Nancy Drew: The Haunting of Castle Malloy

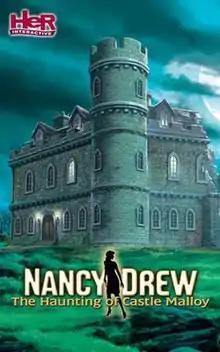

The Haunting of Castle Malloy is the 19th installment in the Nancy Drew point-and-click adventure game series by Her Interactive. The game is available to play on Microsoft Windows platforms. It has an ESRB rating of E for moments of mild violence. Players take on the first-person view of fictional amateur sleuth Nancy Drew and must solve the mystery through interrogation of suspects, solving puzzles, and discovering clues. There are two levels of gameplay, Junior and Senior detective modes, each offering a different difficulty level of puzzles and hints, however neither of these changes affect the plot of the game. The game is loosely based on the book "The Bike Tour Mystery" (2002).